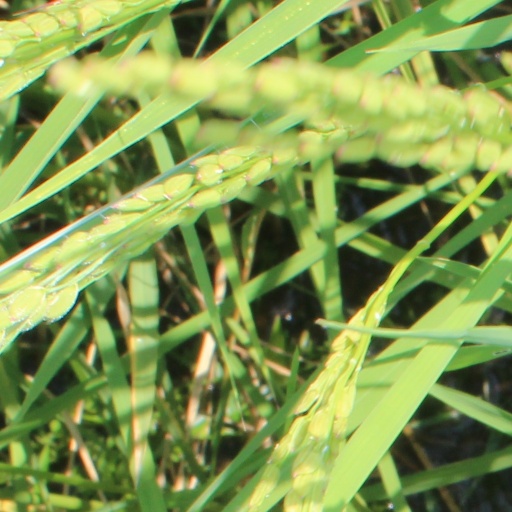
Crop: rice